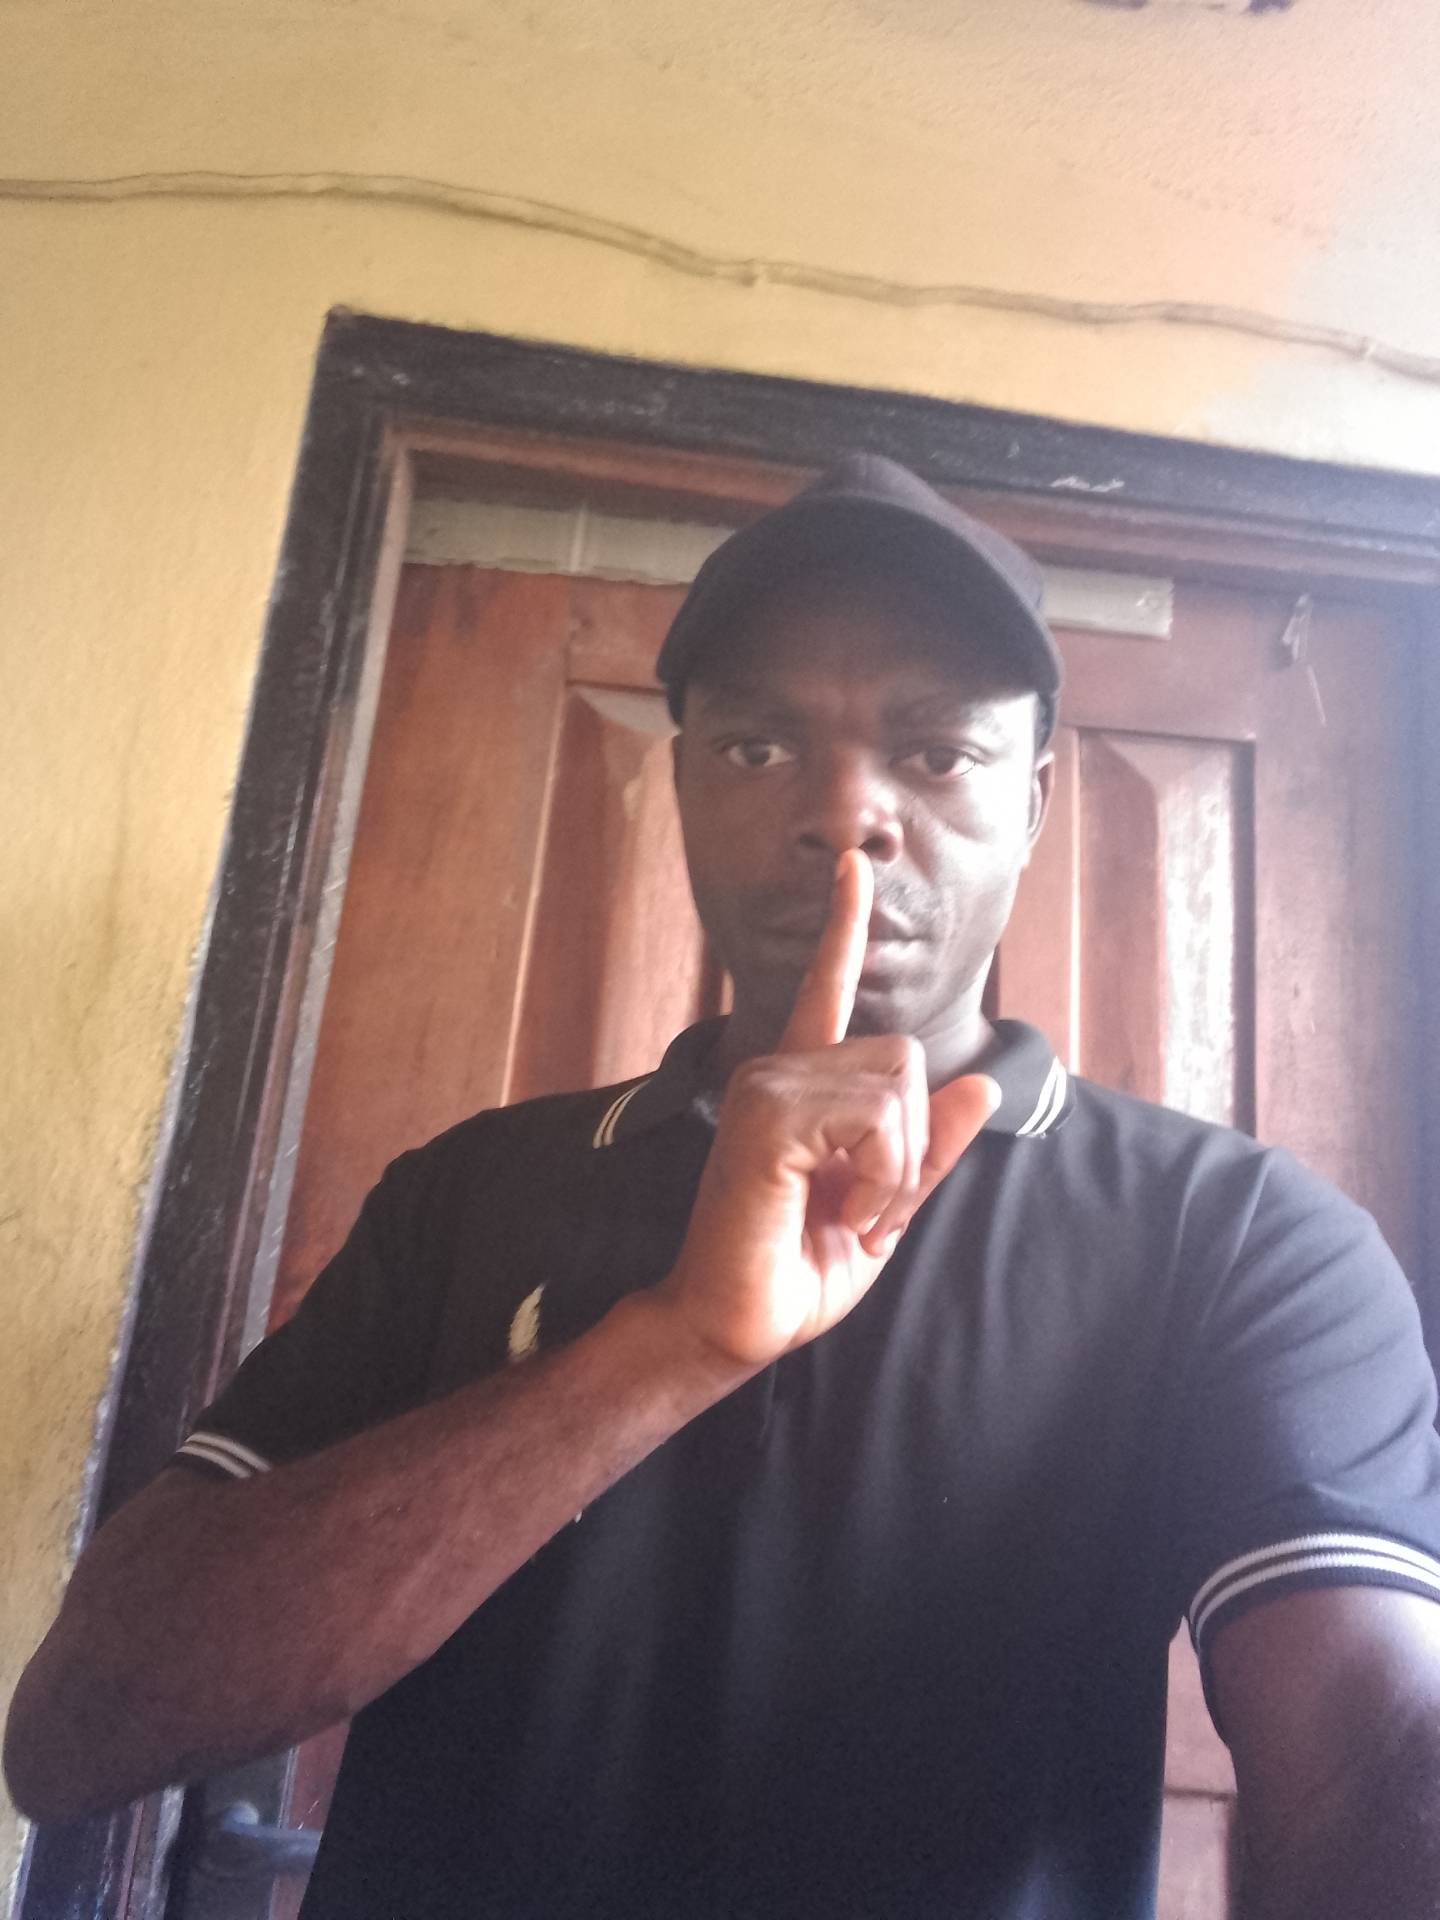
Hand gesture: mute